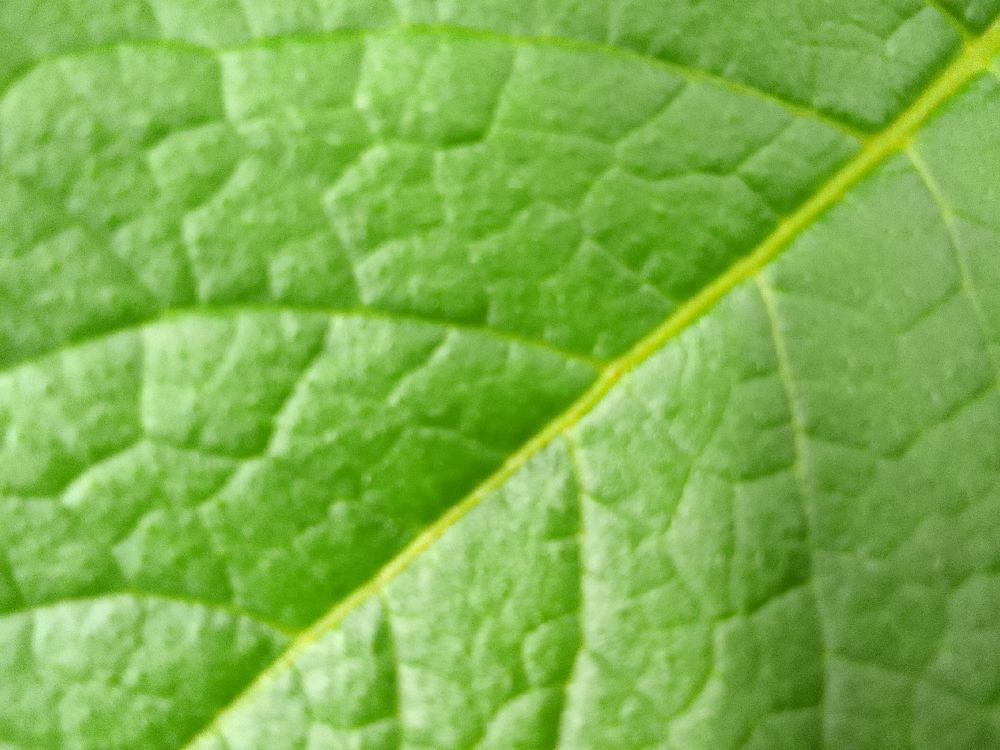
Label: Healthy